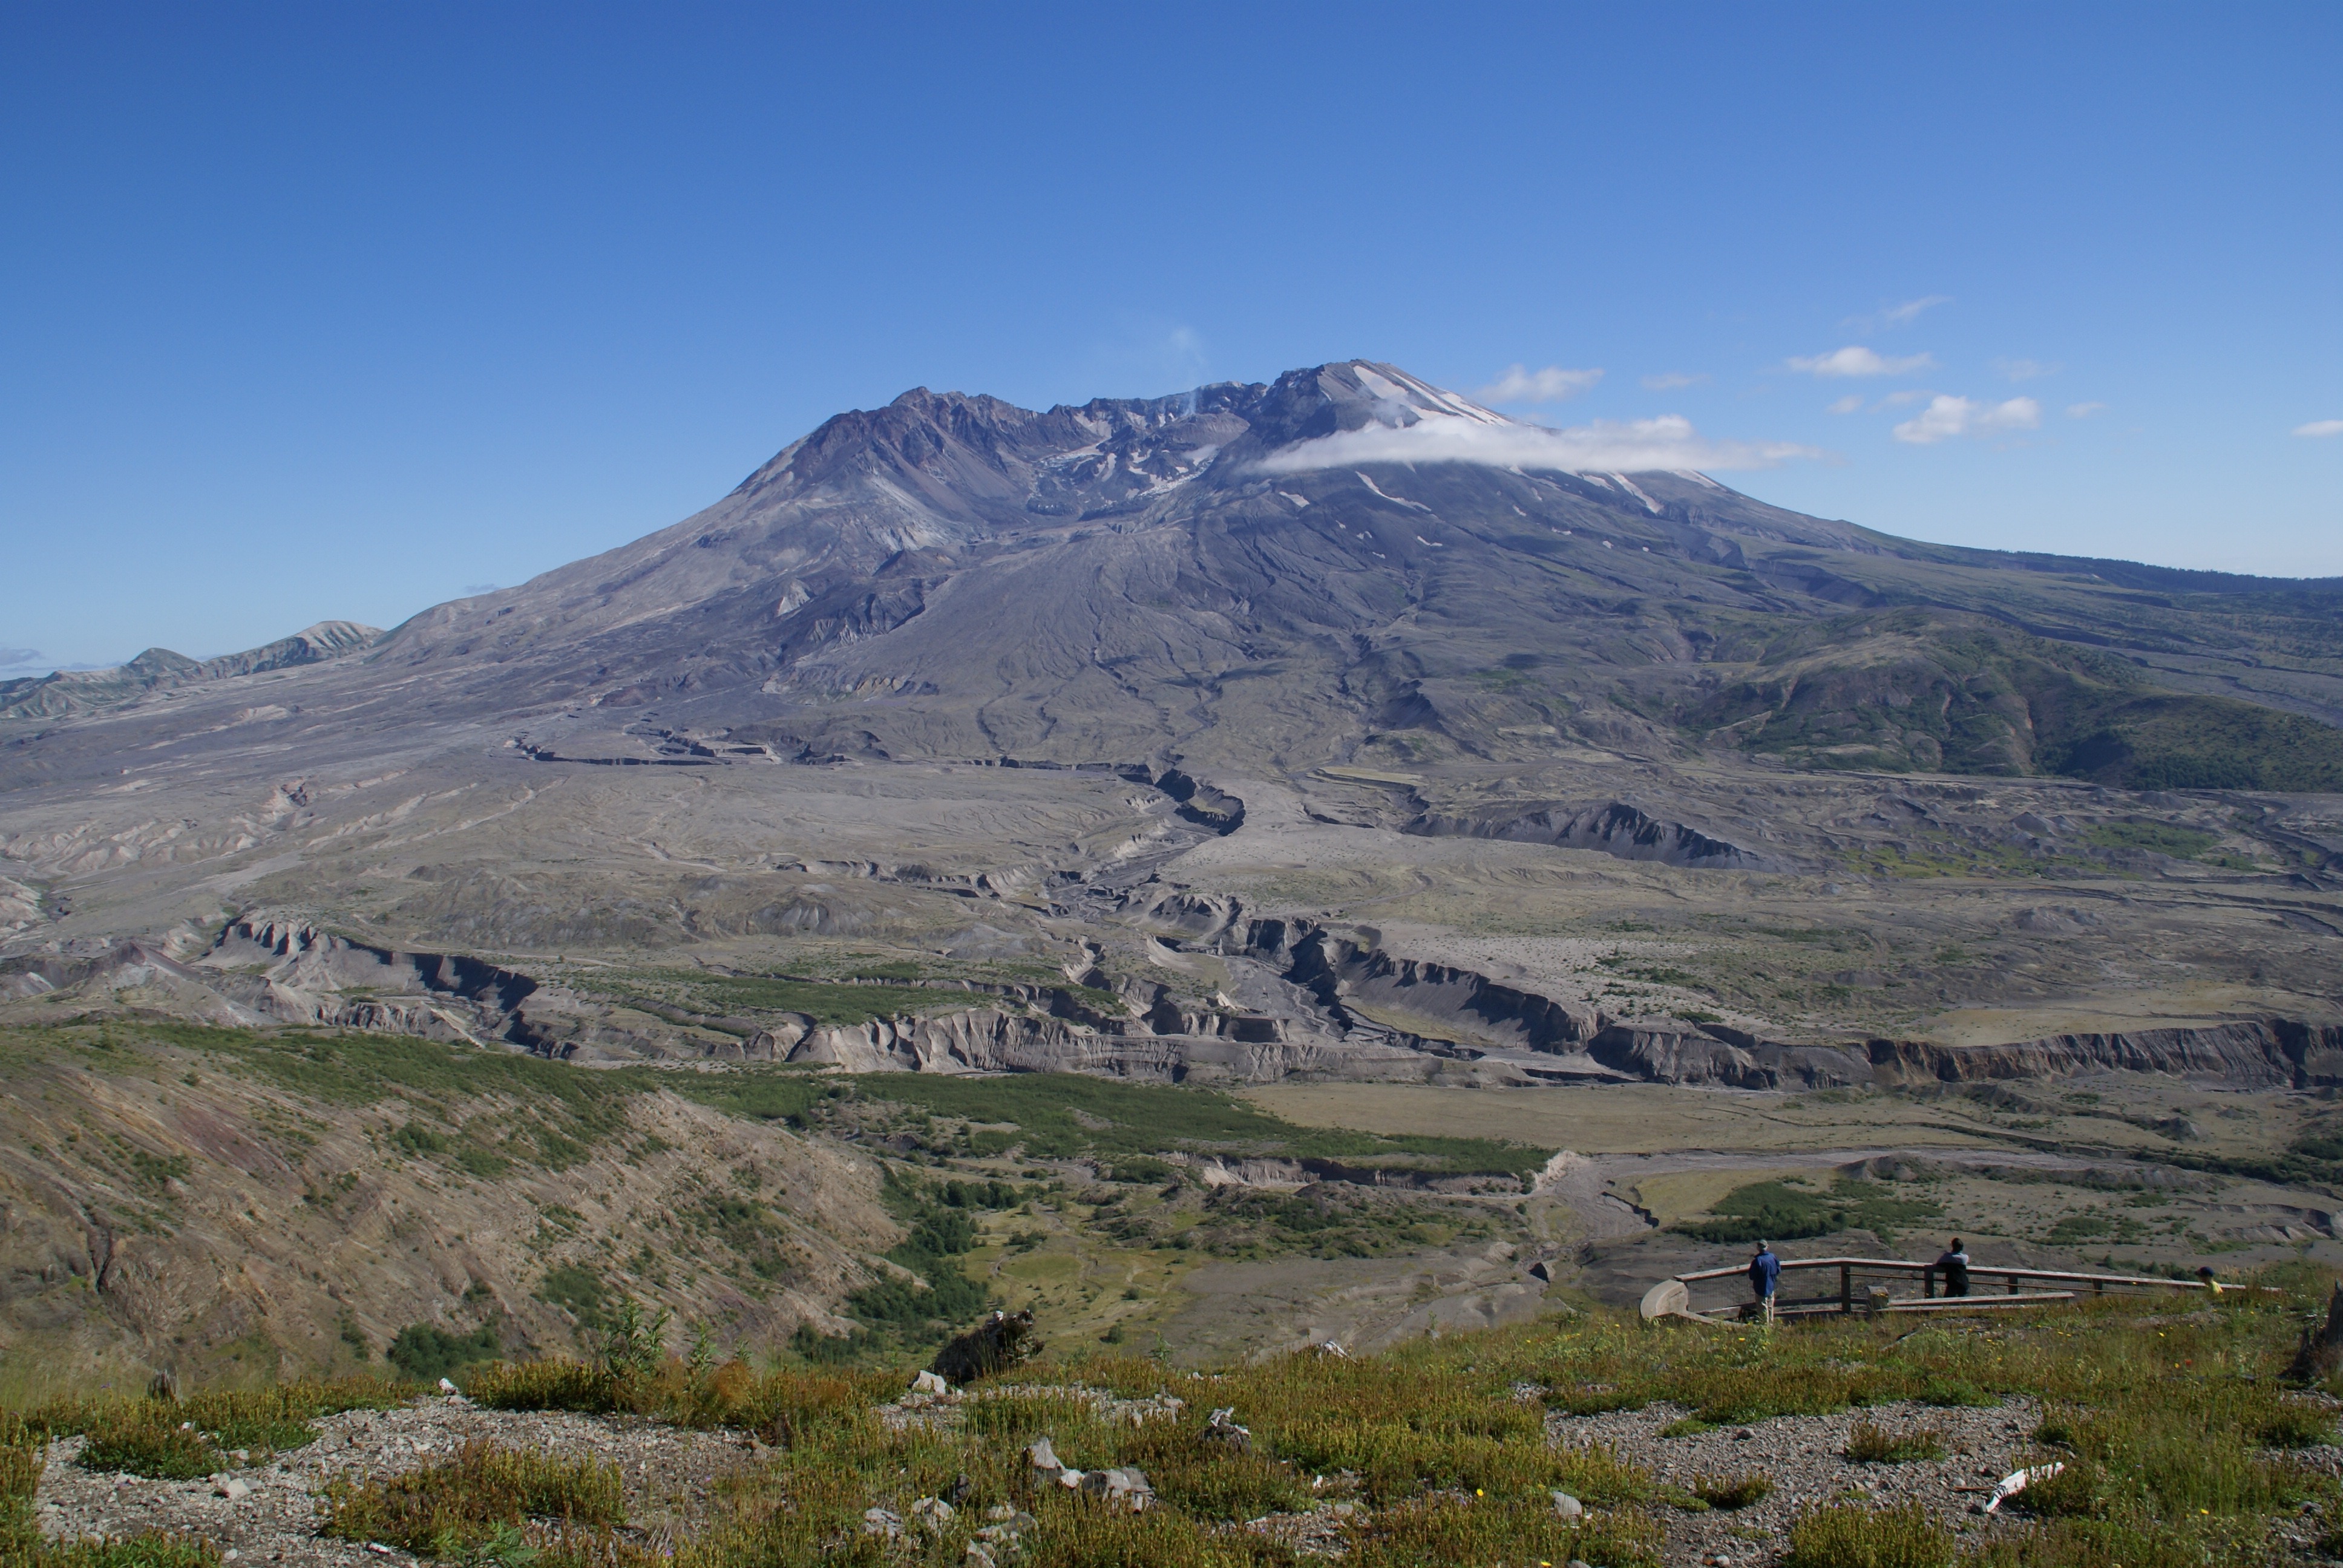
landscape, nature, rock, wilderness, walking, mountain, hill, adventure, valley, mountain range, vacation, tourist, travel, scenery, usa, volcano, historic, tourism, highland, ridge, plain, summit, geology, grassland, mount, plateau, st, history, lava, helens, fell, loch, ecosystem, volcanic, visitor, washington state, landform, historic preservation, mountain pass, geographical feature, mountainous landforms, lava dome